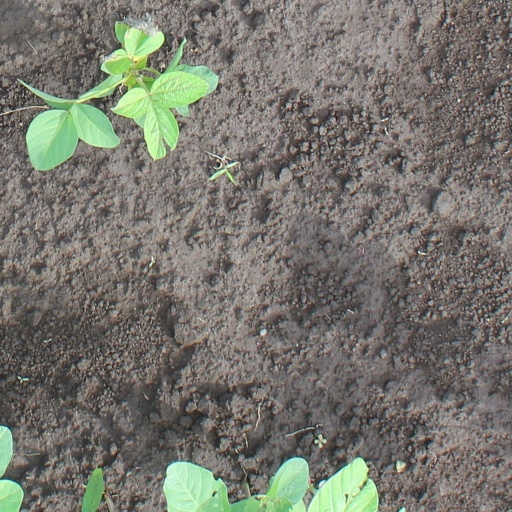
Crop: soybean